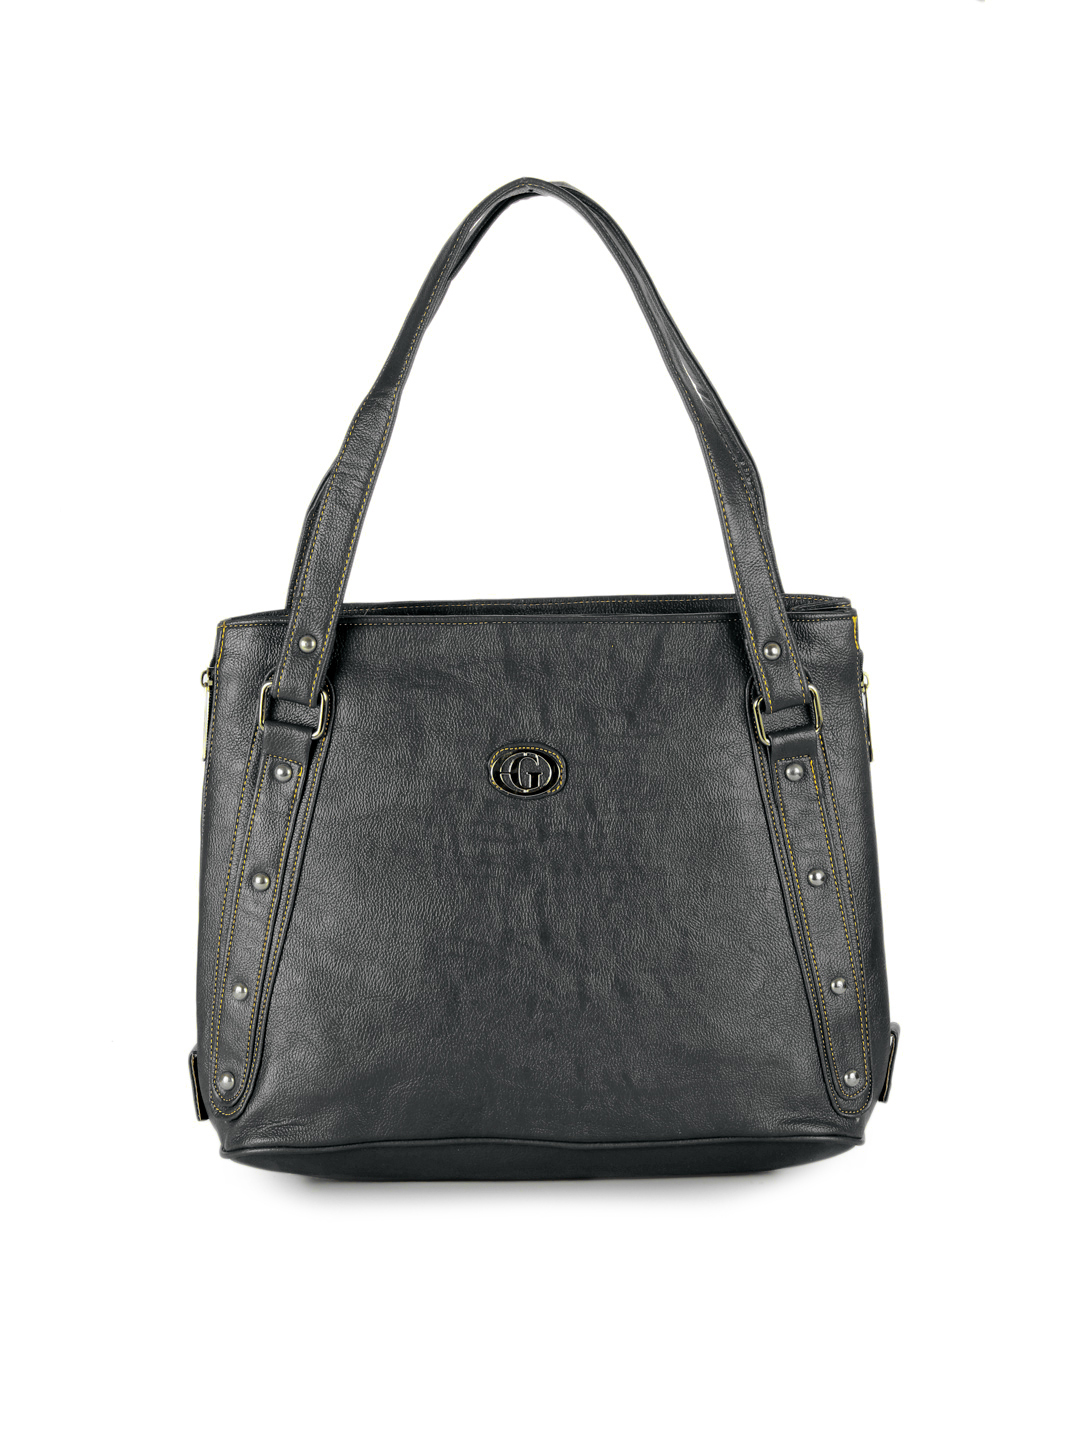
Murcia Women Office Black Handbag
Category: Accessories / Bags / Handbags
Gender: Women
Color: Black
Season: Summer 2012
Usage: Casual